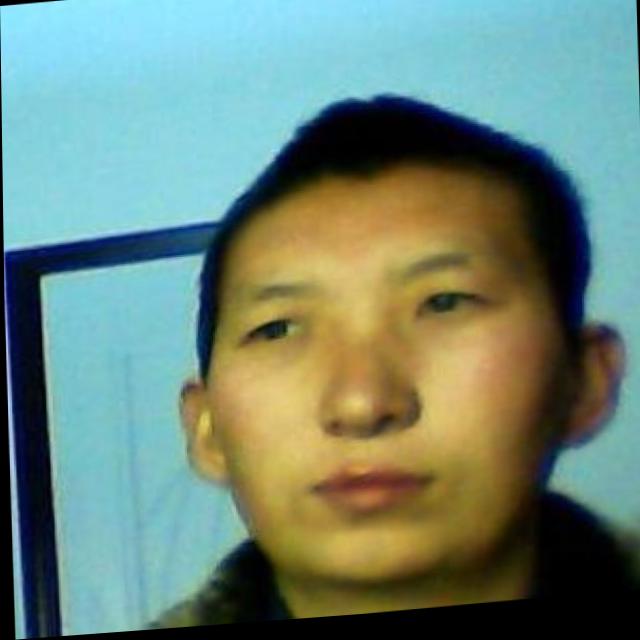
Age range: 21-44